Heuqueville, Eure

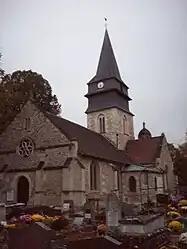
The church of Saint-Germain in Heuqueville

Heuqueville is a commune in the Eure department in northern France.